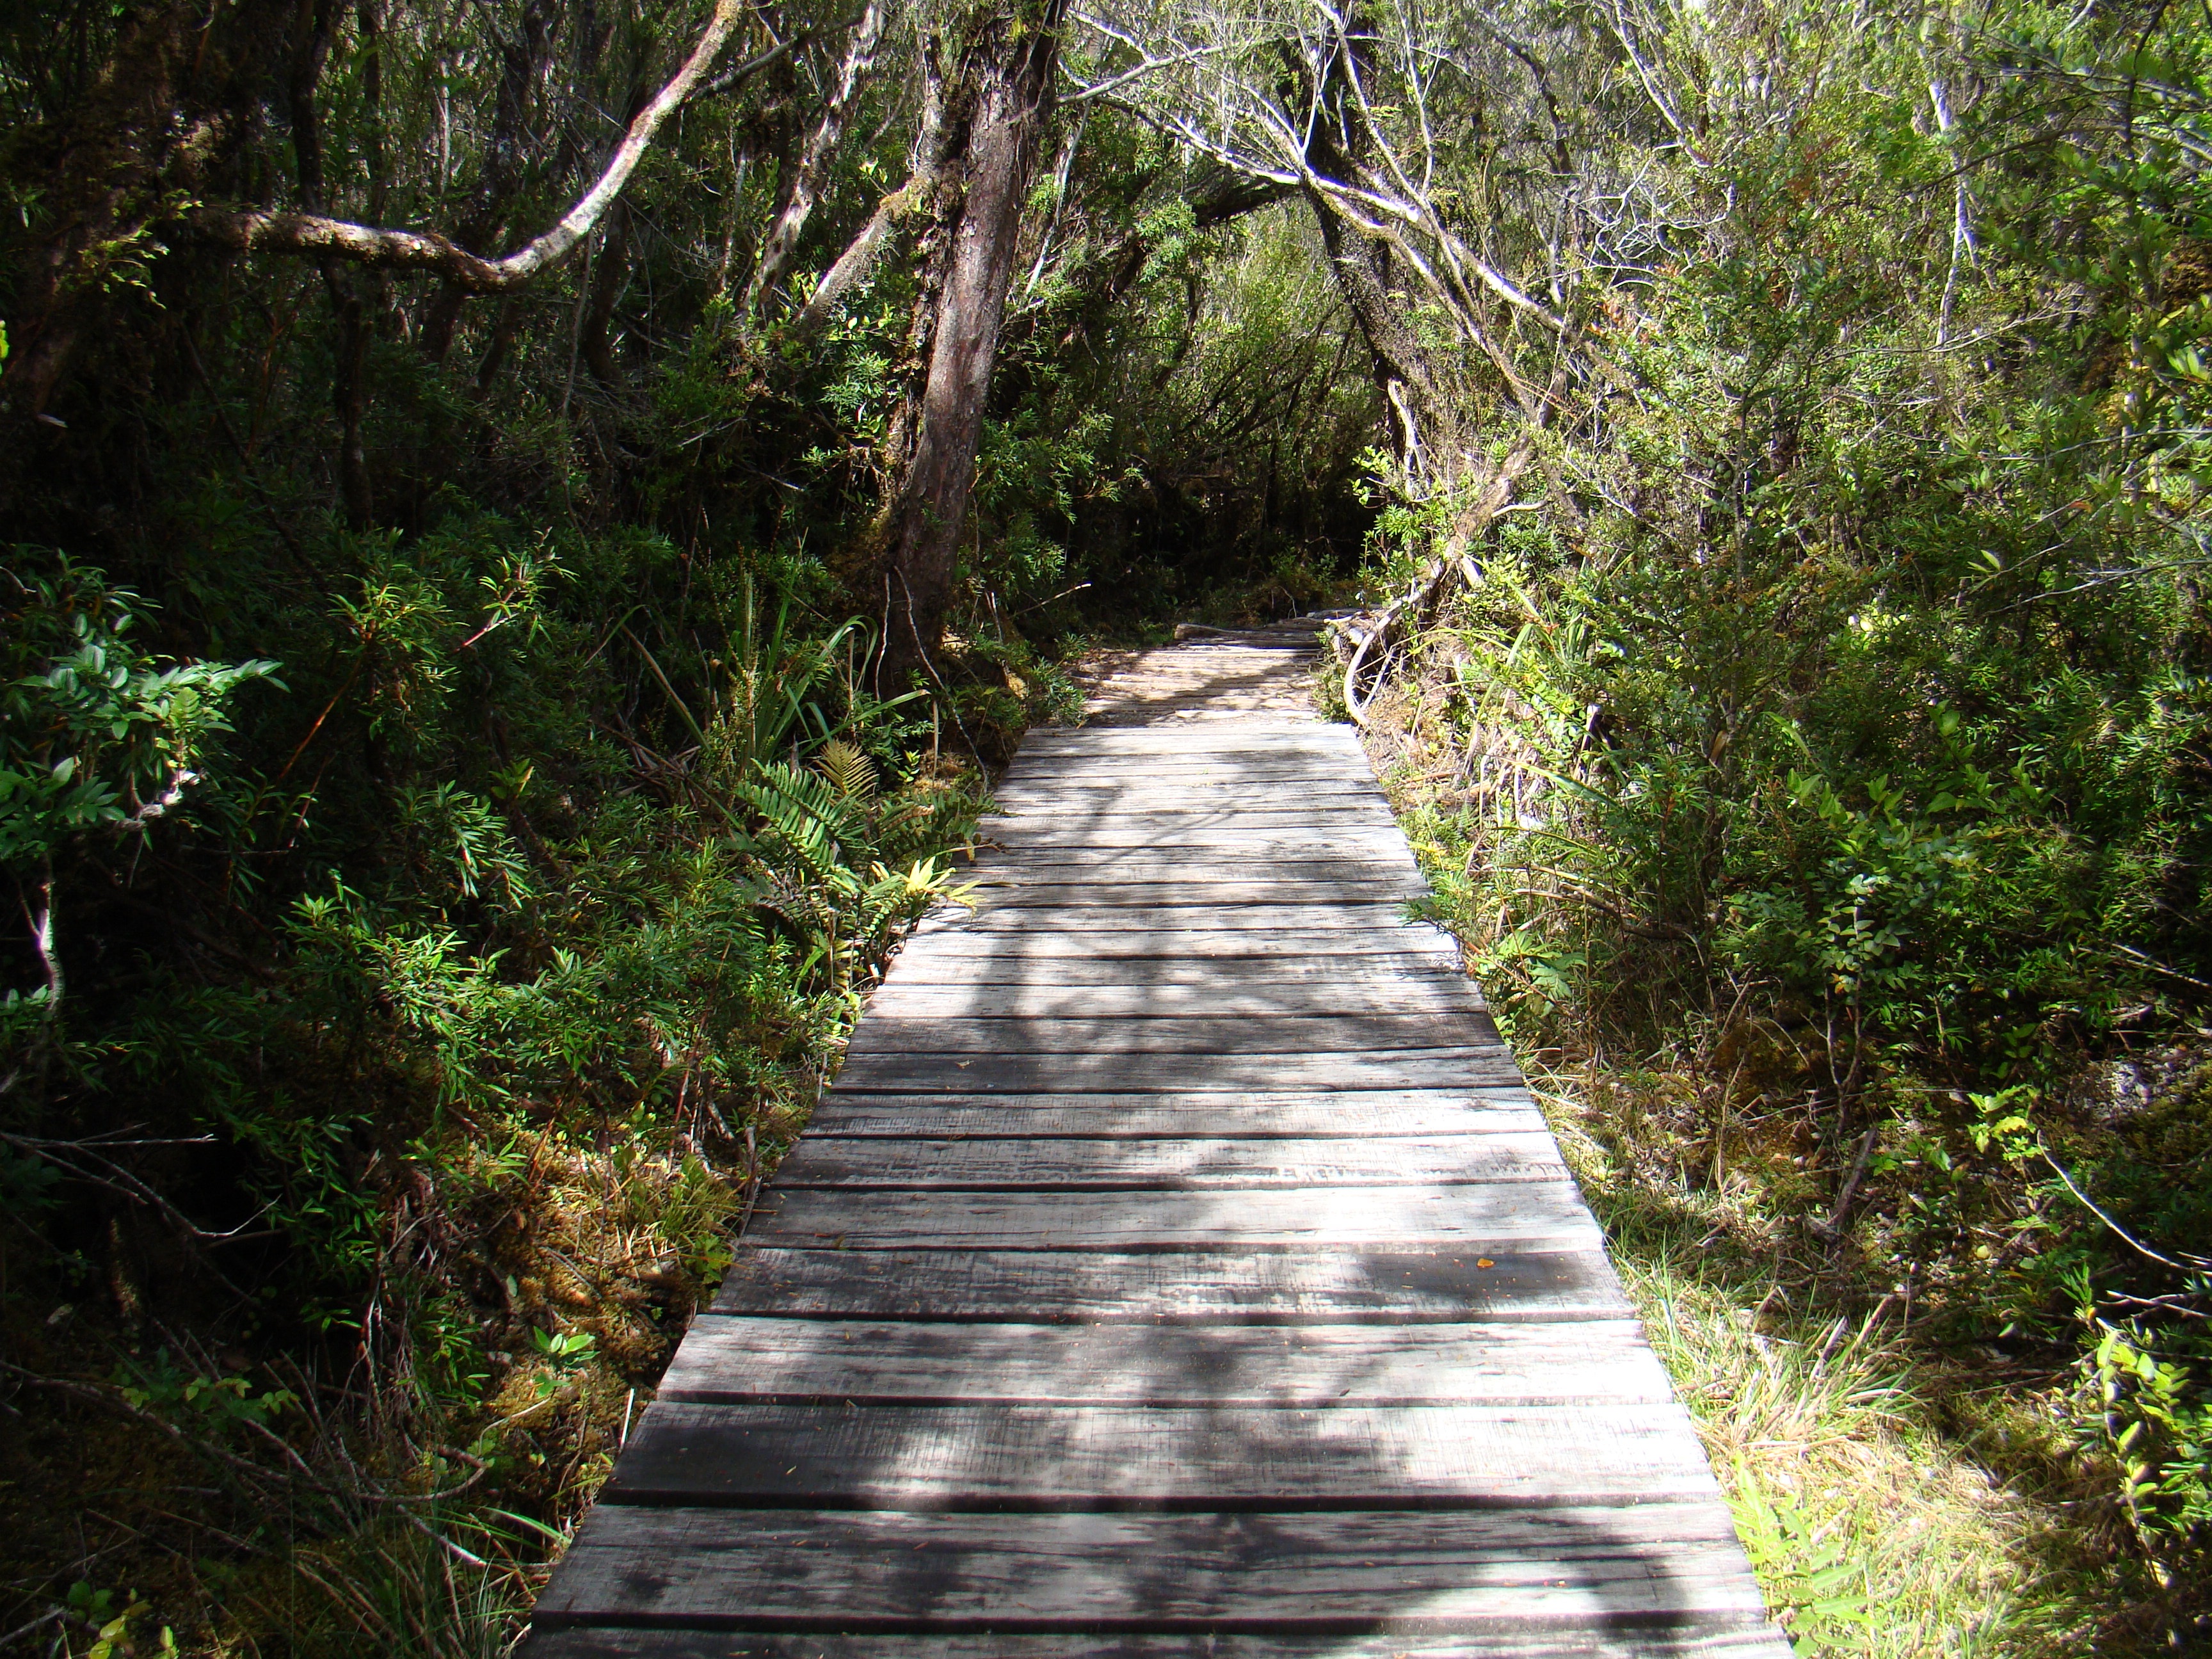
landscape, tree, nature, forest, path, rock, wilderness, walking, trail, bridge, walkway, stream, jungle, autumn, park, botany, rainforest, woodland, habitat, state park, natural environment, nonbuilding structure